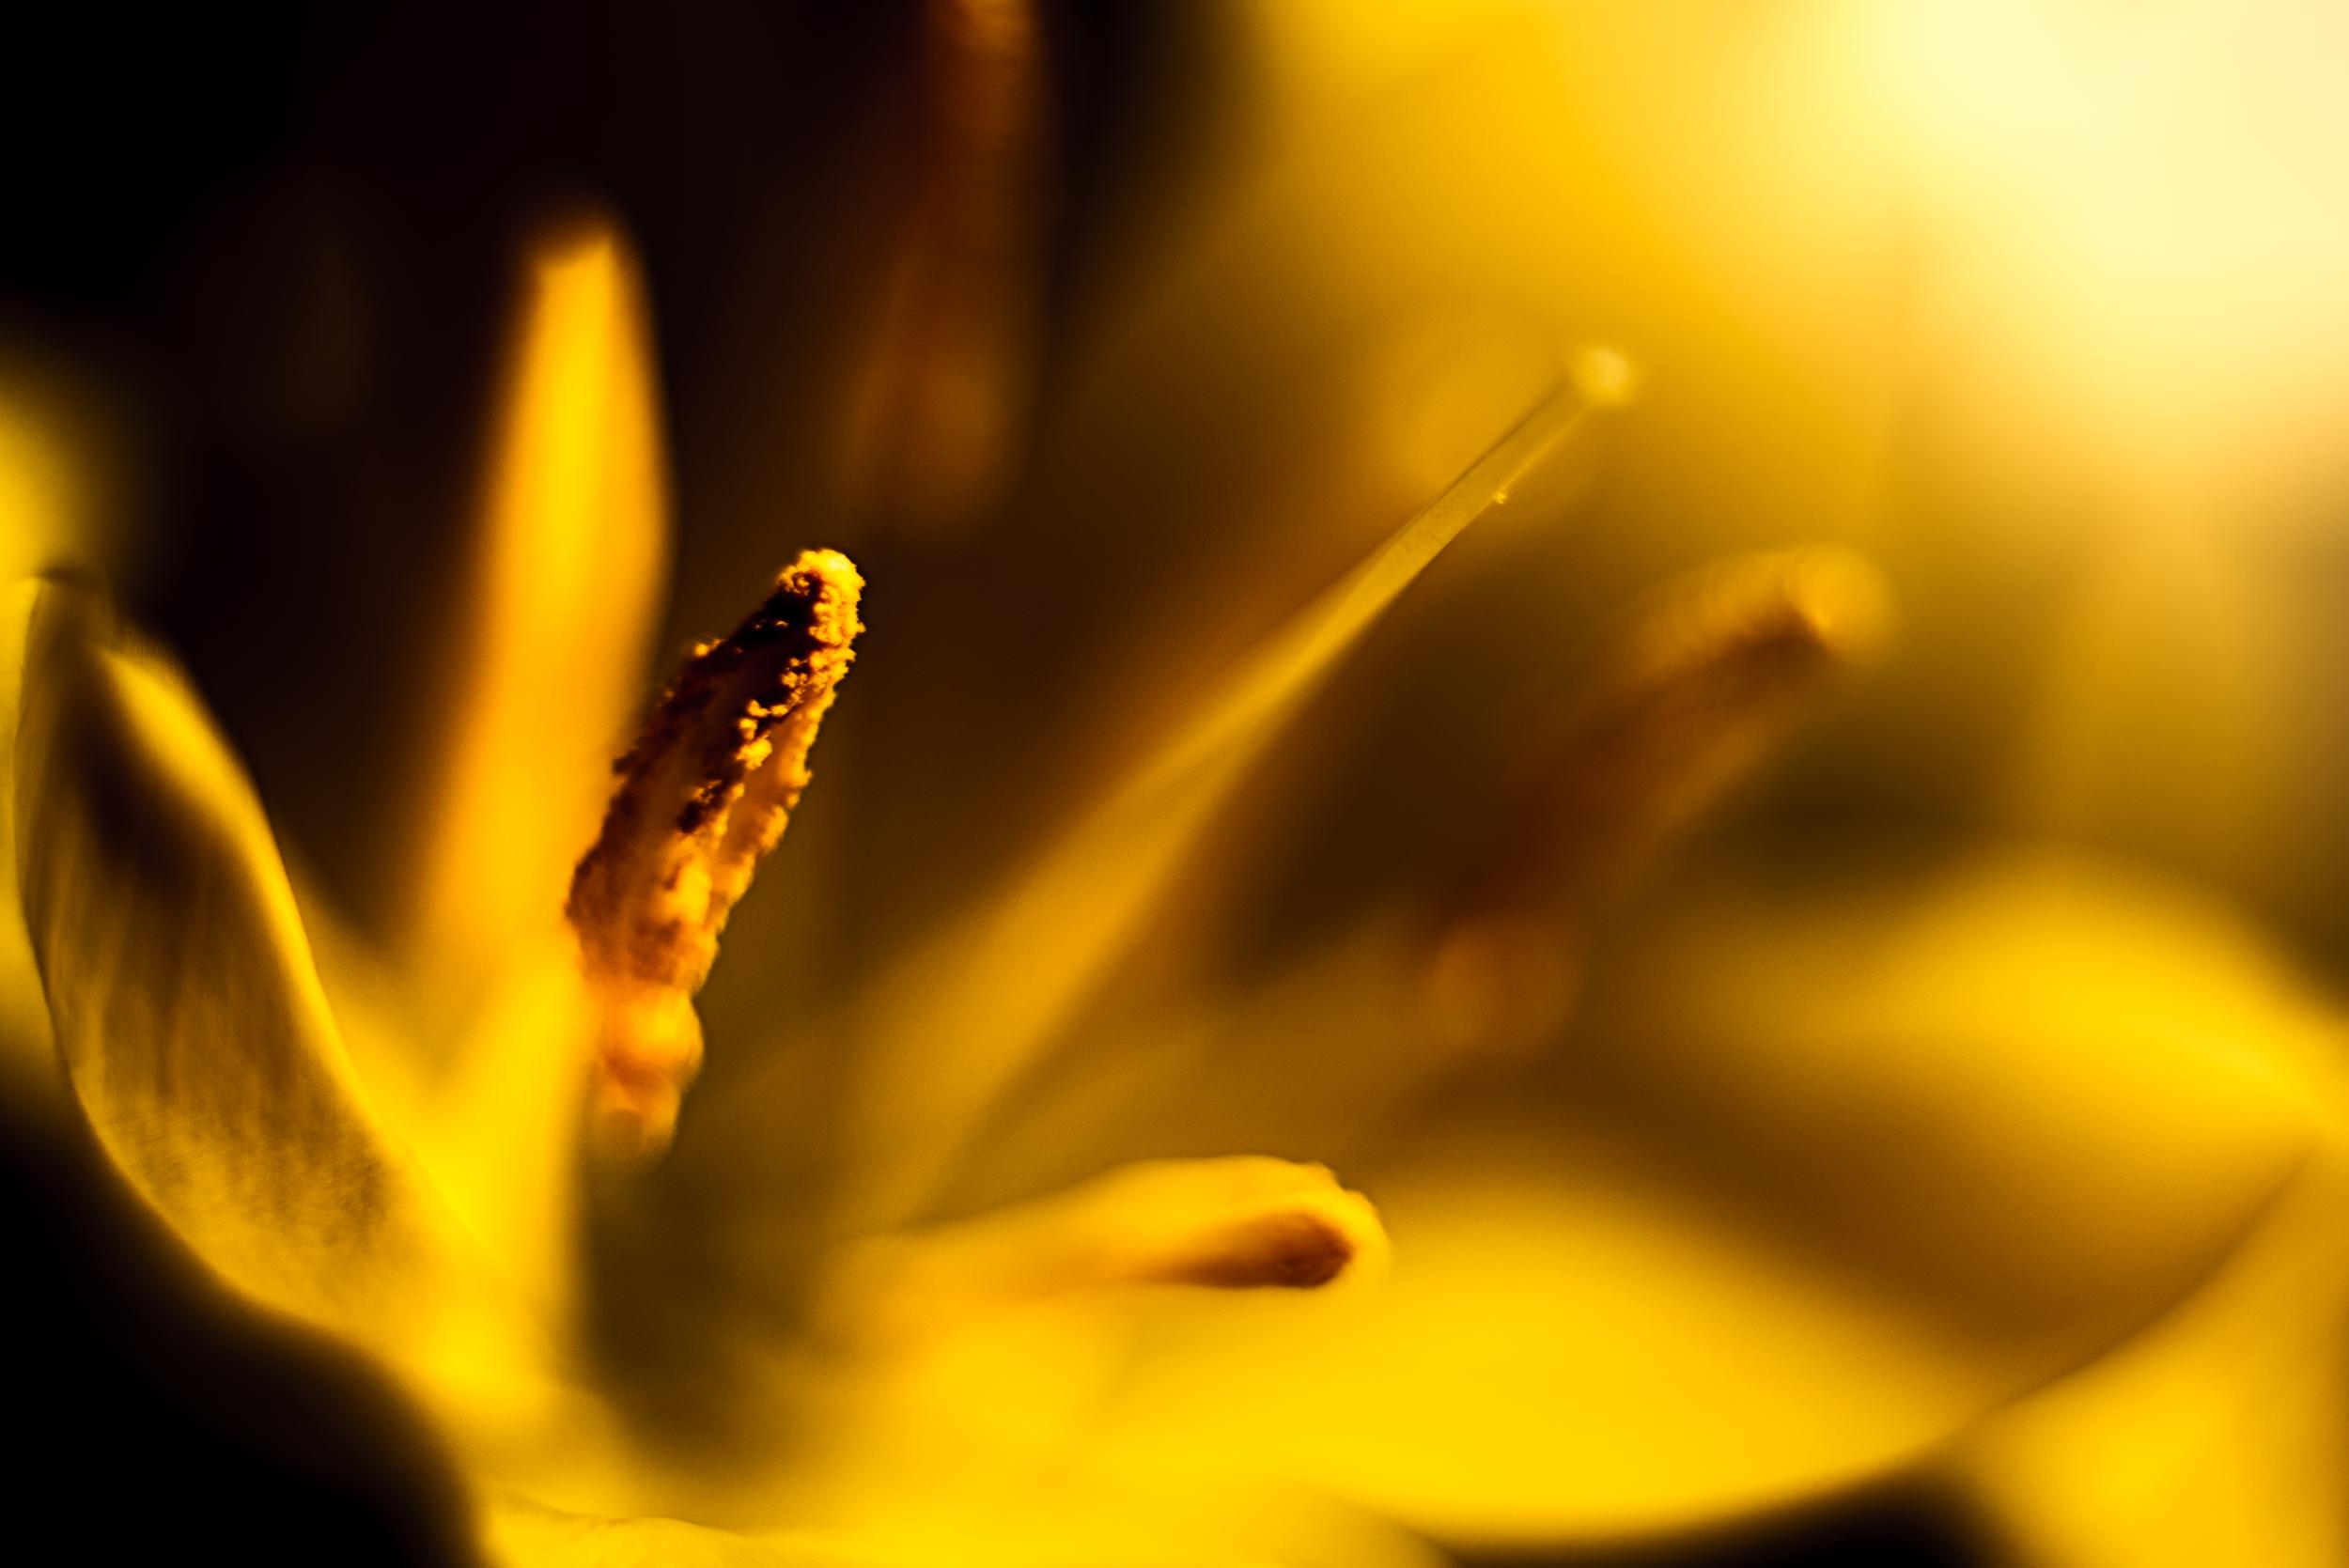
nature, blossom, light, plant, photography, sunlight, leaf, flower, petal, bloom, europe, pollen, color, macro, peace, serene, flame, nikon, yellow, closeup, flora, close up, happiness, fleur, jaune, passion, soft, automne, nikkor, d750, crocus, quiet, douceur, parfum, nikond750, plaisir, softness, scent, perfume, treasure, pleasure, bienetre, macro photography, c uruyann, flowering plant, computer wallpaper, land plant